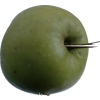
Label: Apple 12